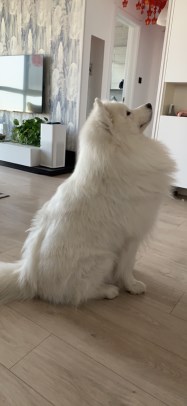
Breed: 2192-n000088-Samoyed